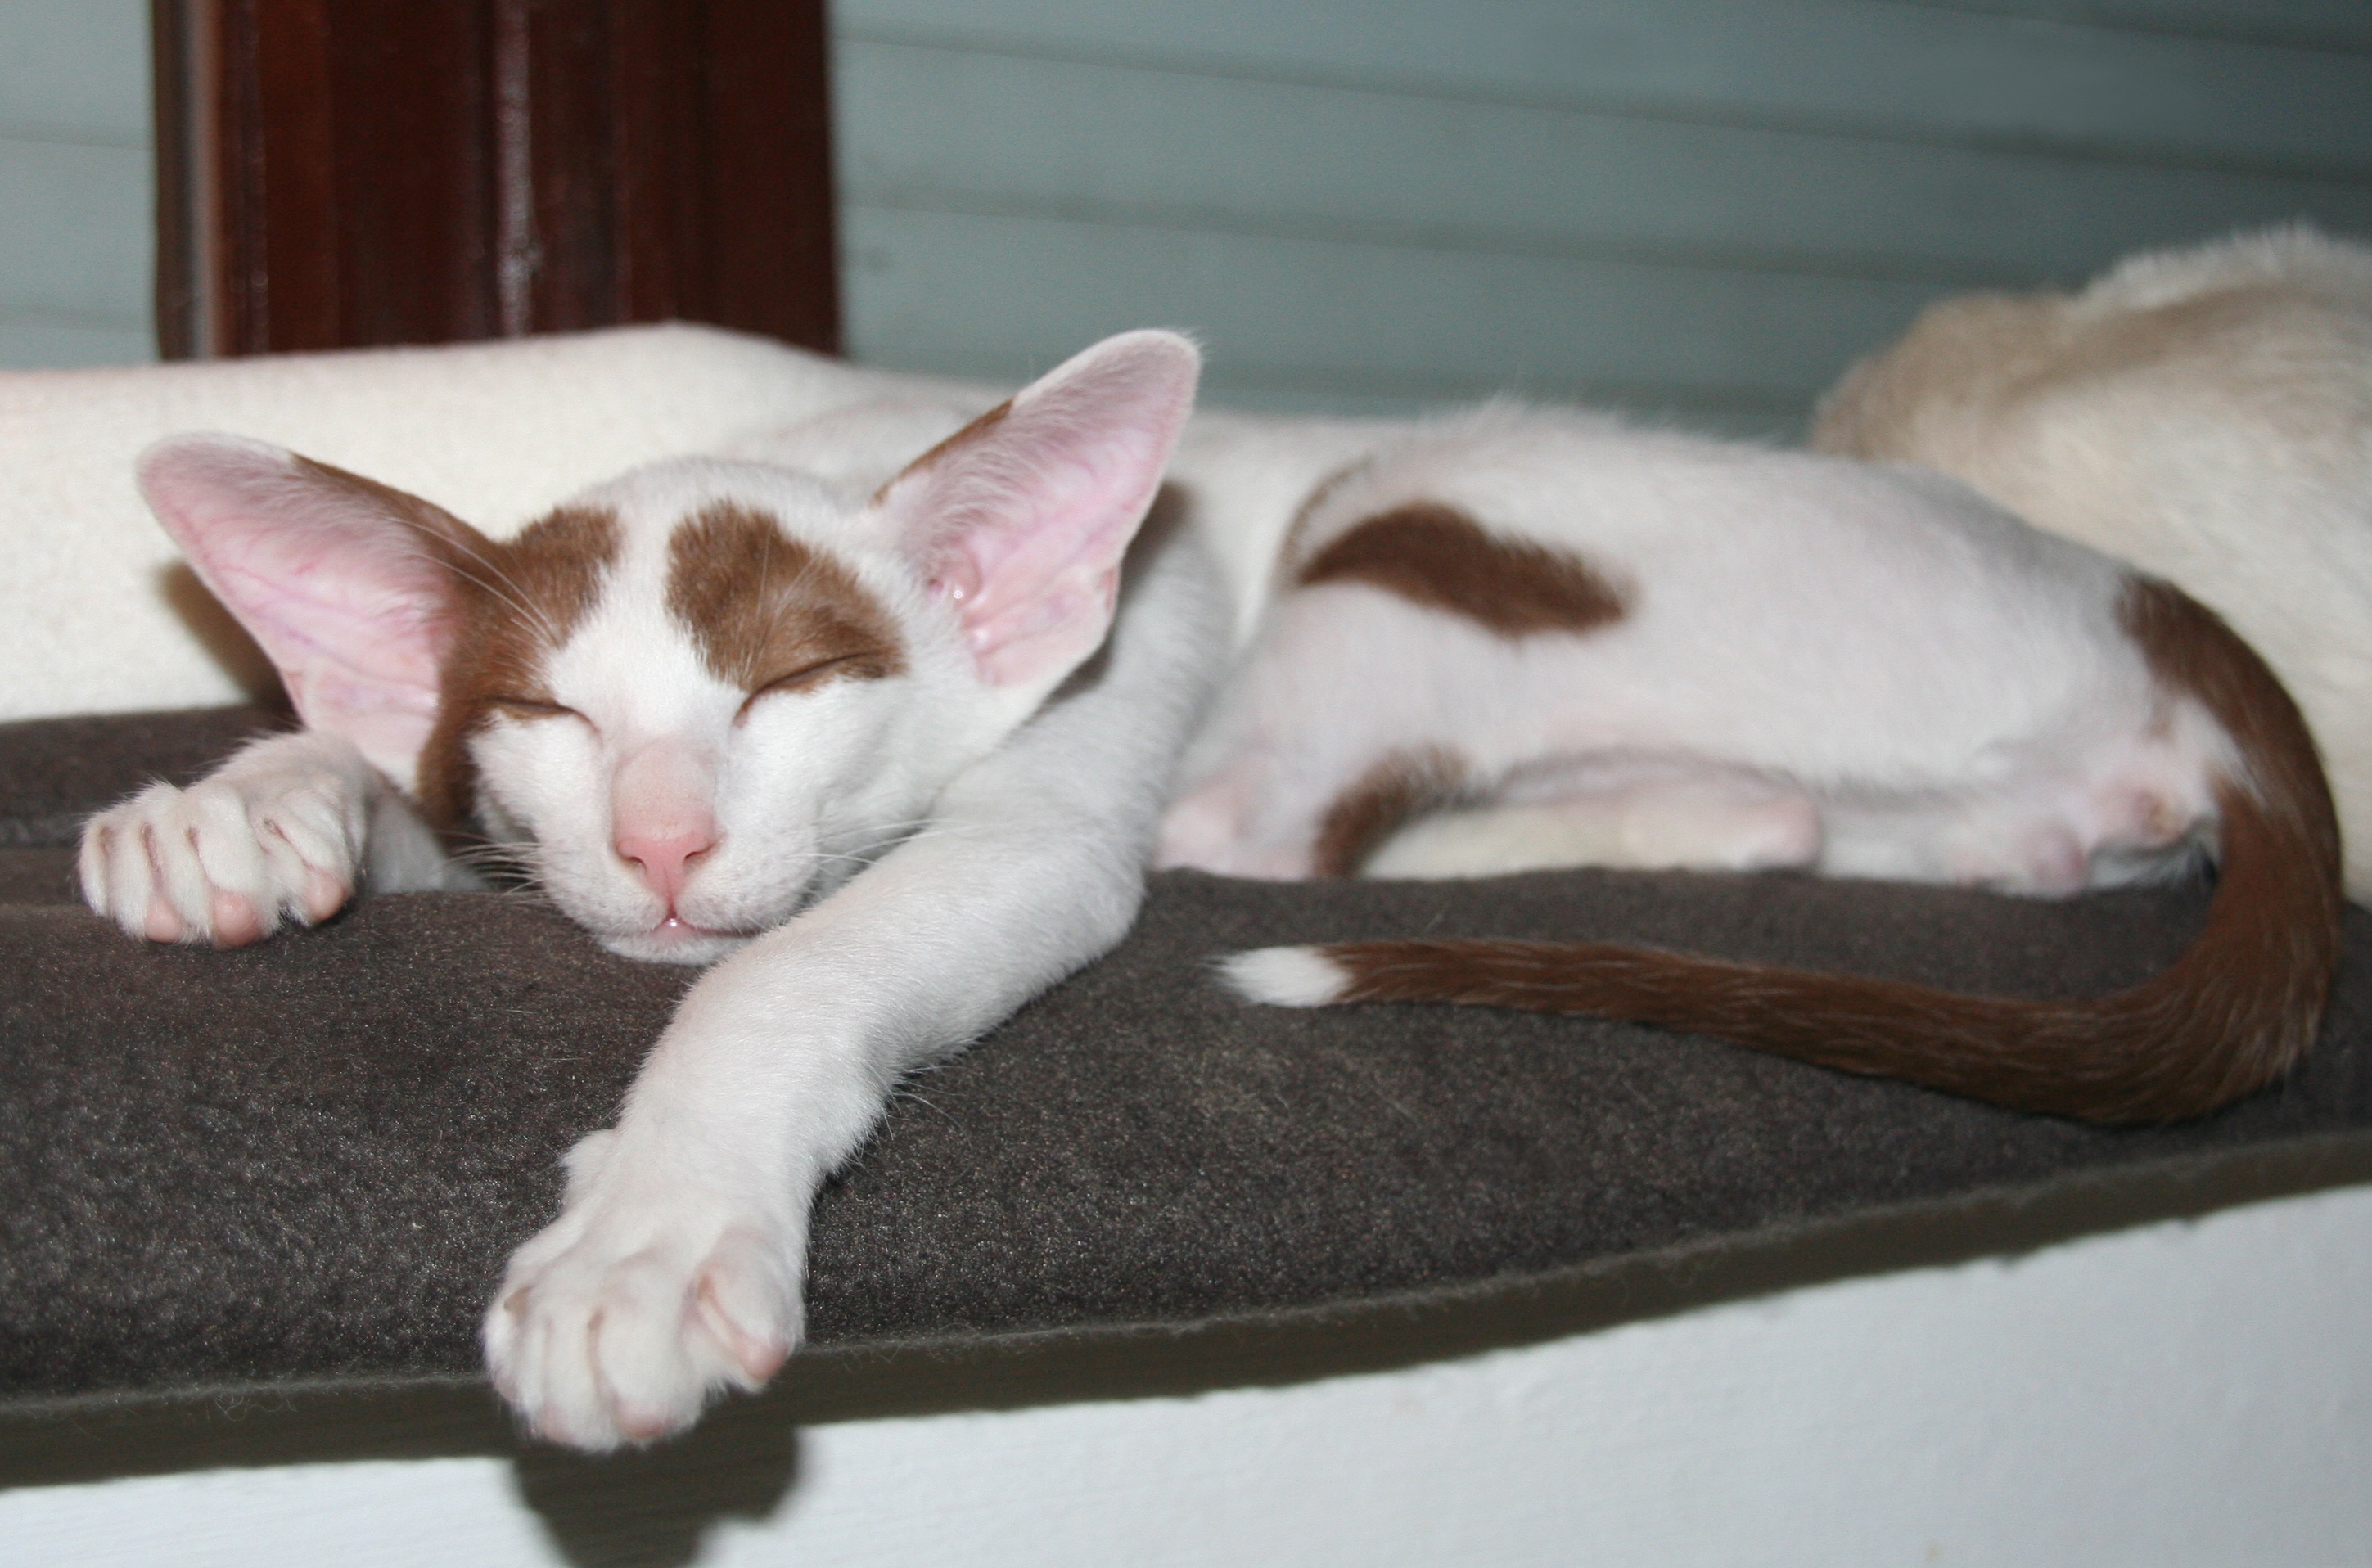
hair, animal, cute, pet, fur, portrait, fluffy, kitten, cat, small, brown, mammal, rest, baby, playful, thoroughbred, nose, whiskers, sleep, paw, vertebrate, dreams, dear, stains, charming, carnivores, small to medium sized cats, cat like mammal, oriental shorthair